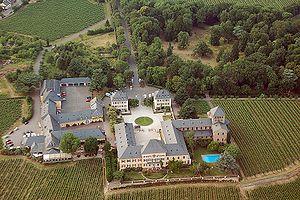
Schloss Johannisberg est un domaine viticole traditionnel de Rheingau en Allemagne, de réputation internationale et membre du Verband Deutscher Prädikats- und Qualitätsweingüter.